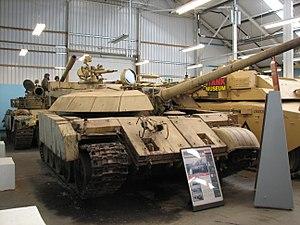
Le musée des Blindés de Bovington est un musée militaire britannique situé dans le camp militaire de Bovington, comté du Dorset, à environ 2 km au nord du village de Wool, et à 20 km à l'ouest du port de Poole.